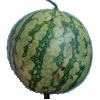
Label: watermelon